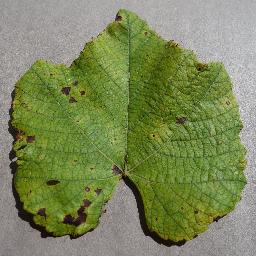
Label: Grape___Leaf_blight_(Isariopsis_Leaf_Spot)